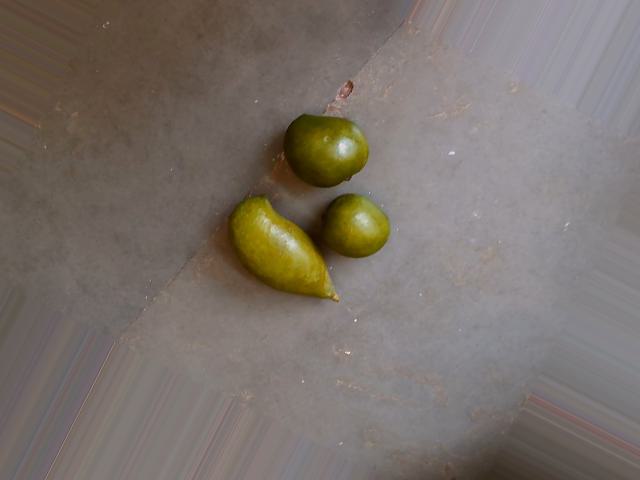
Label: Raw_Mango